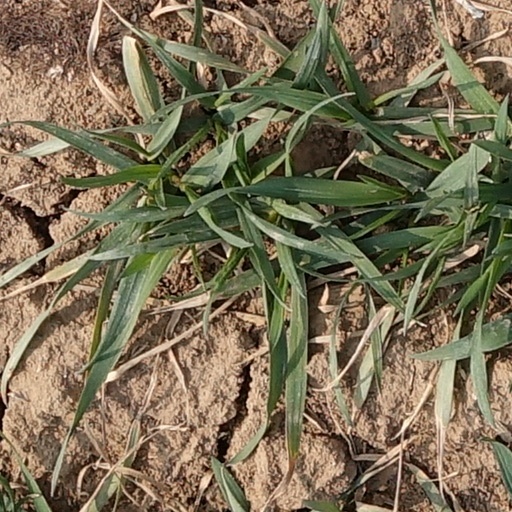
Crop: wheat